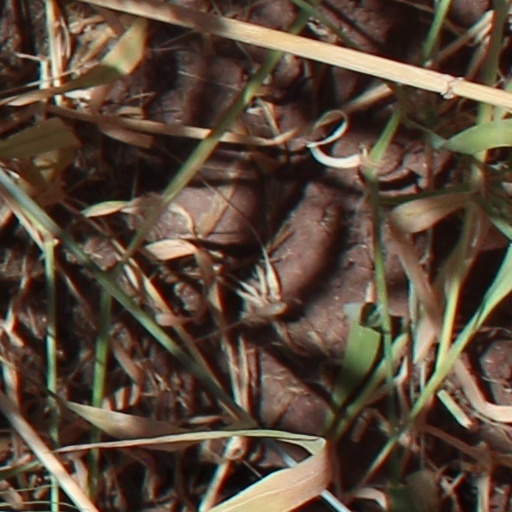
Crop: wheat